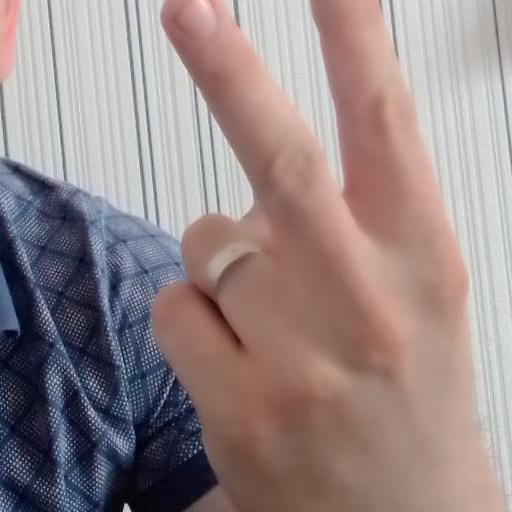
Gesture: peace_inverted